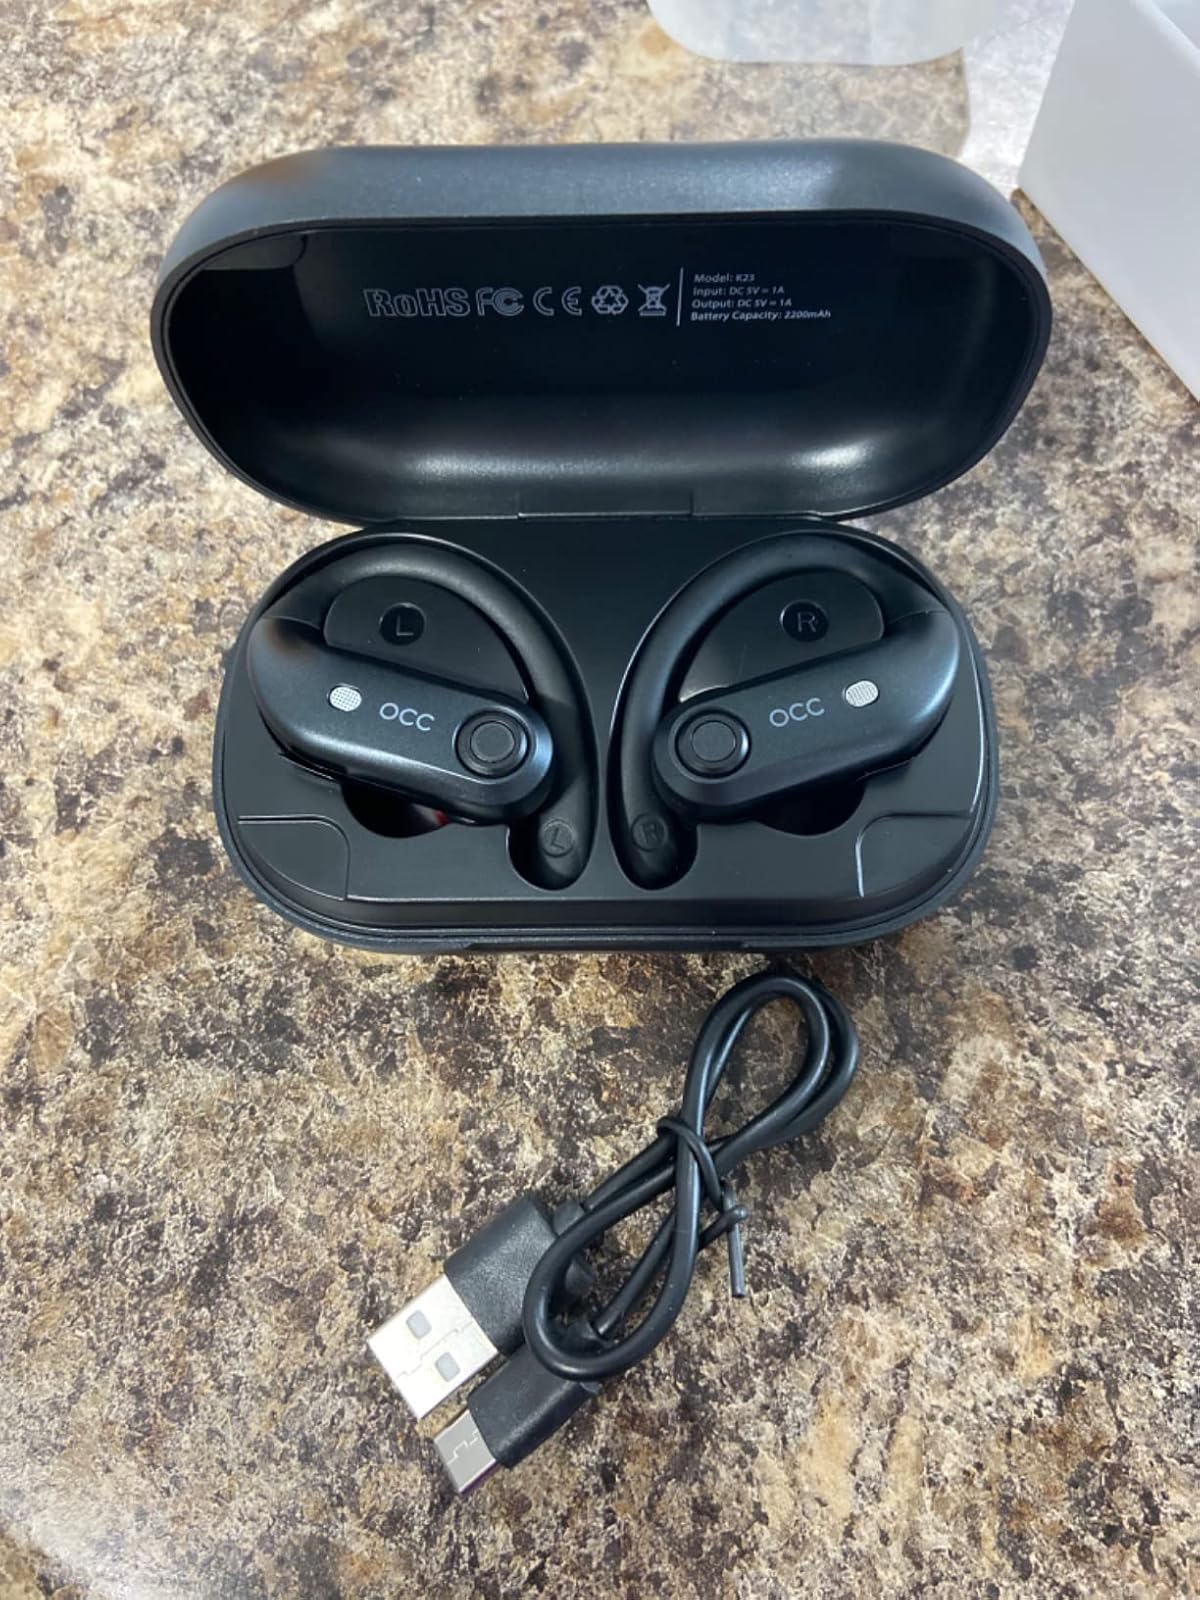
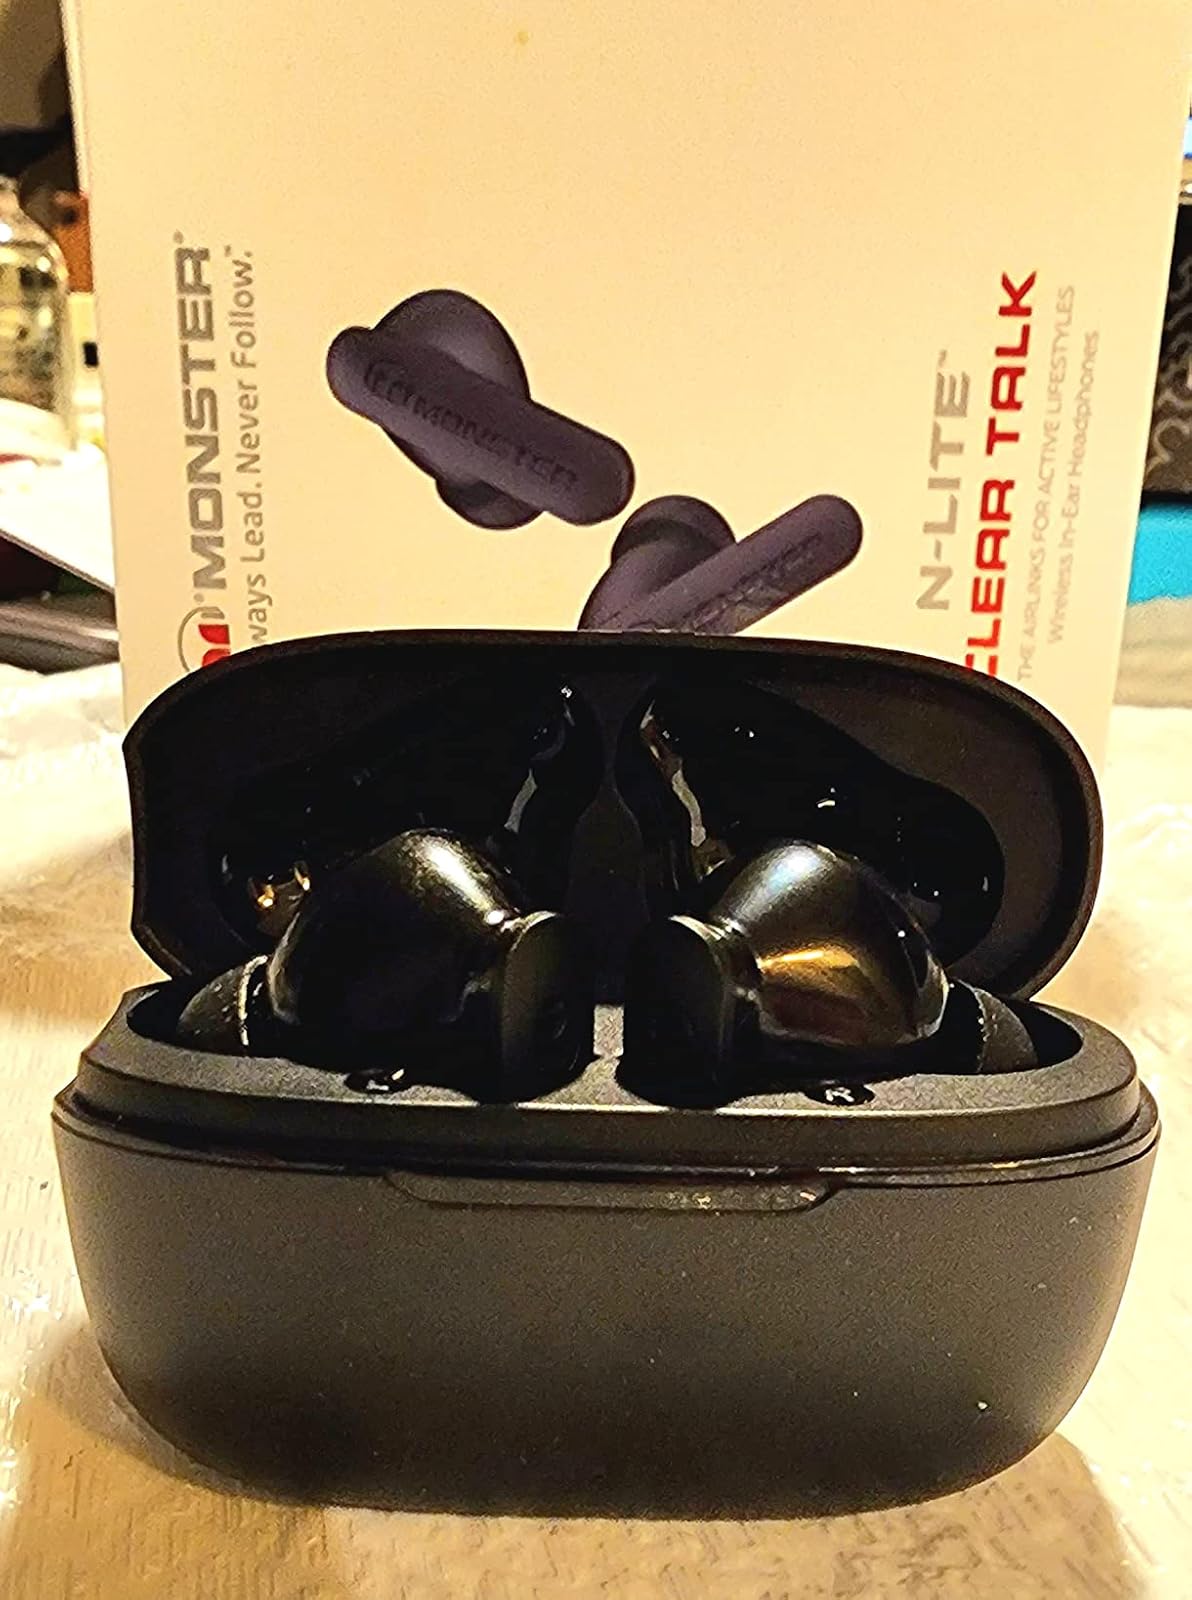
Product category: earbuds
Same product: no